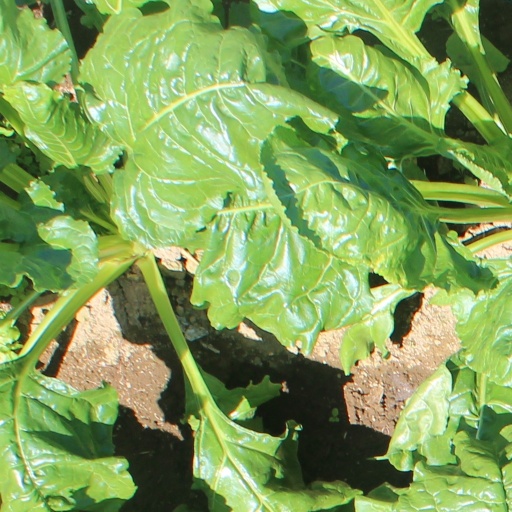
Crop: sugar beet